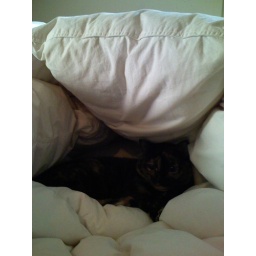
Found the cat in a little nest on the bed this morning